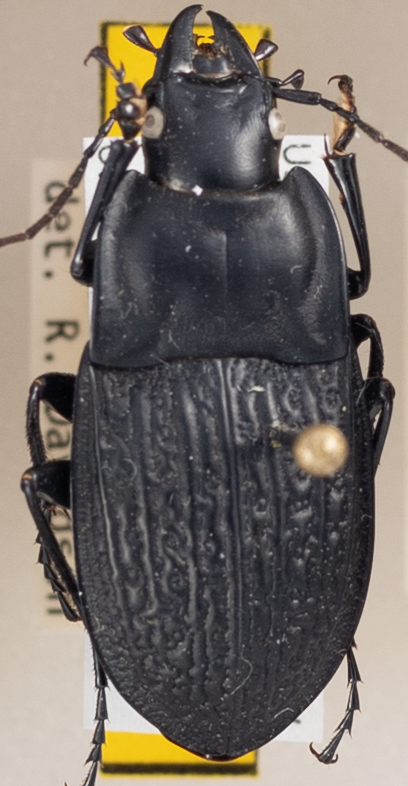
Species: Dicaelus sculptilis sculptilis
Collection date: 2022-07-13
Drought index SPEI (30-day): -1.13
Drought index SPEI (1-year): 0.376
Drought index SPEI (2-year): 0.226